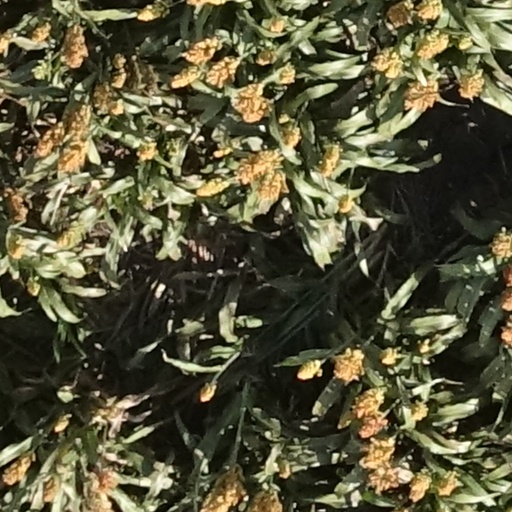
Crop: sorghum